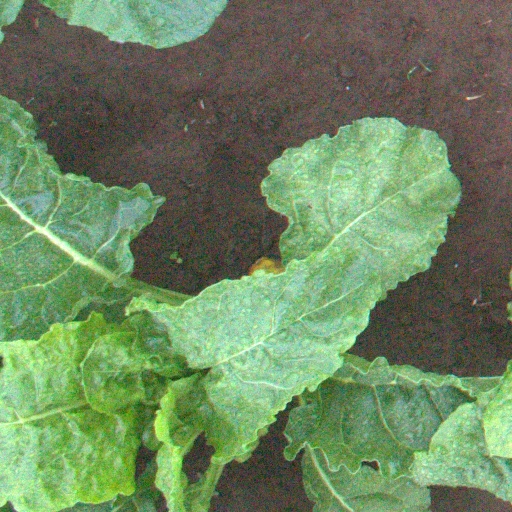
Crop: sugar beet